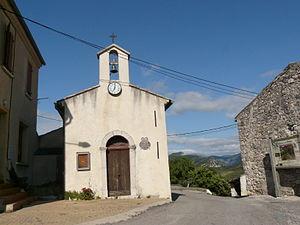
L'église du village d'Eyrolles, en Drôme provençale
Eyroles est une commune française située dans le département de la Drôme en région Auvergne-Rhône-Alpes.